Economic history of Scotland

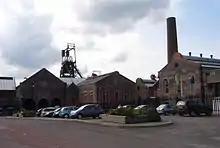
National Mining Museum of Scotland at Newtongrange, Midlothian, showing a move from heavy industry to tourism about heavy industry

Scotland's population grew steadily in the 19th century, from 1,608,000 in the census of 1801 to 2,889,000 in 1851 and 4,472,000 in 1901. The economy, traditionally based on agriculture, began to industrialize after 1790. At first the leading industry, based in the west, was the spinning and weaving of cotton. In 1861 the American Civil War suddenly cut off the supplies of raw cotton and caused serious social distress before peace was imposed with the defeat of the Confederacy and the restoration of the Union. Textile production recovered thereafter, concentrated especially in Paisley, Renfrewshire, and by the end of the century J. & P. Coats, arguably the first multinational industrial corporation in the world, was globally synonymous with cotton thread, and the largest industrial company in the United Kingdom.